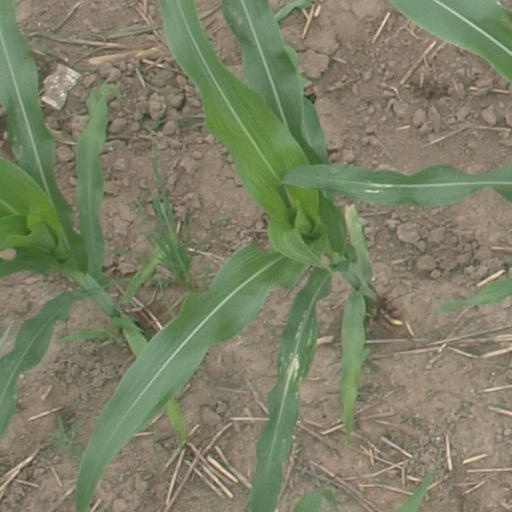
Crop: maize; corn